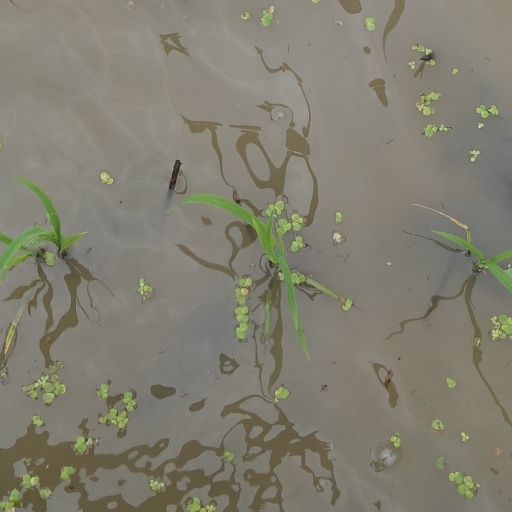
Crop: rice